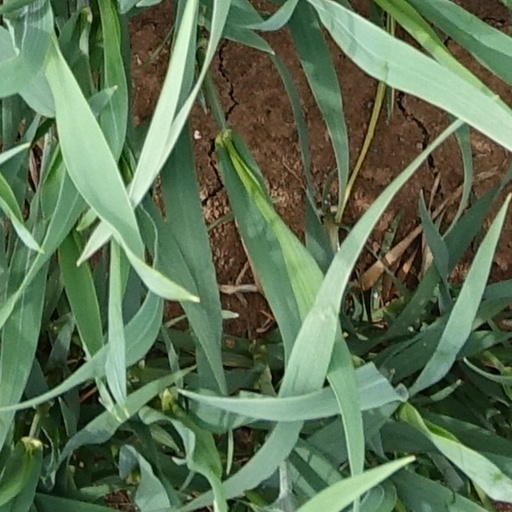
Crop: wheat